The Last Horror Film

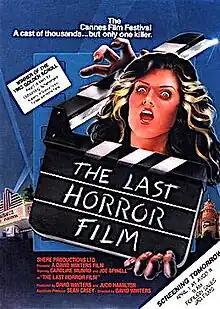
Theatrical release poster

The Last Horror Film (also released as Fanatic) is a 1982 American horror comedy film produced by Judd Hamilton directed by David Winters and starring Joe Spinell and Caroline Munro. Its plot follows a delusional middle-aged New York City taxi driver who, fixated on the idea of being a film director, visits the Cannes Film Festival where he begins stalking an actress he is obsessed with.